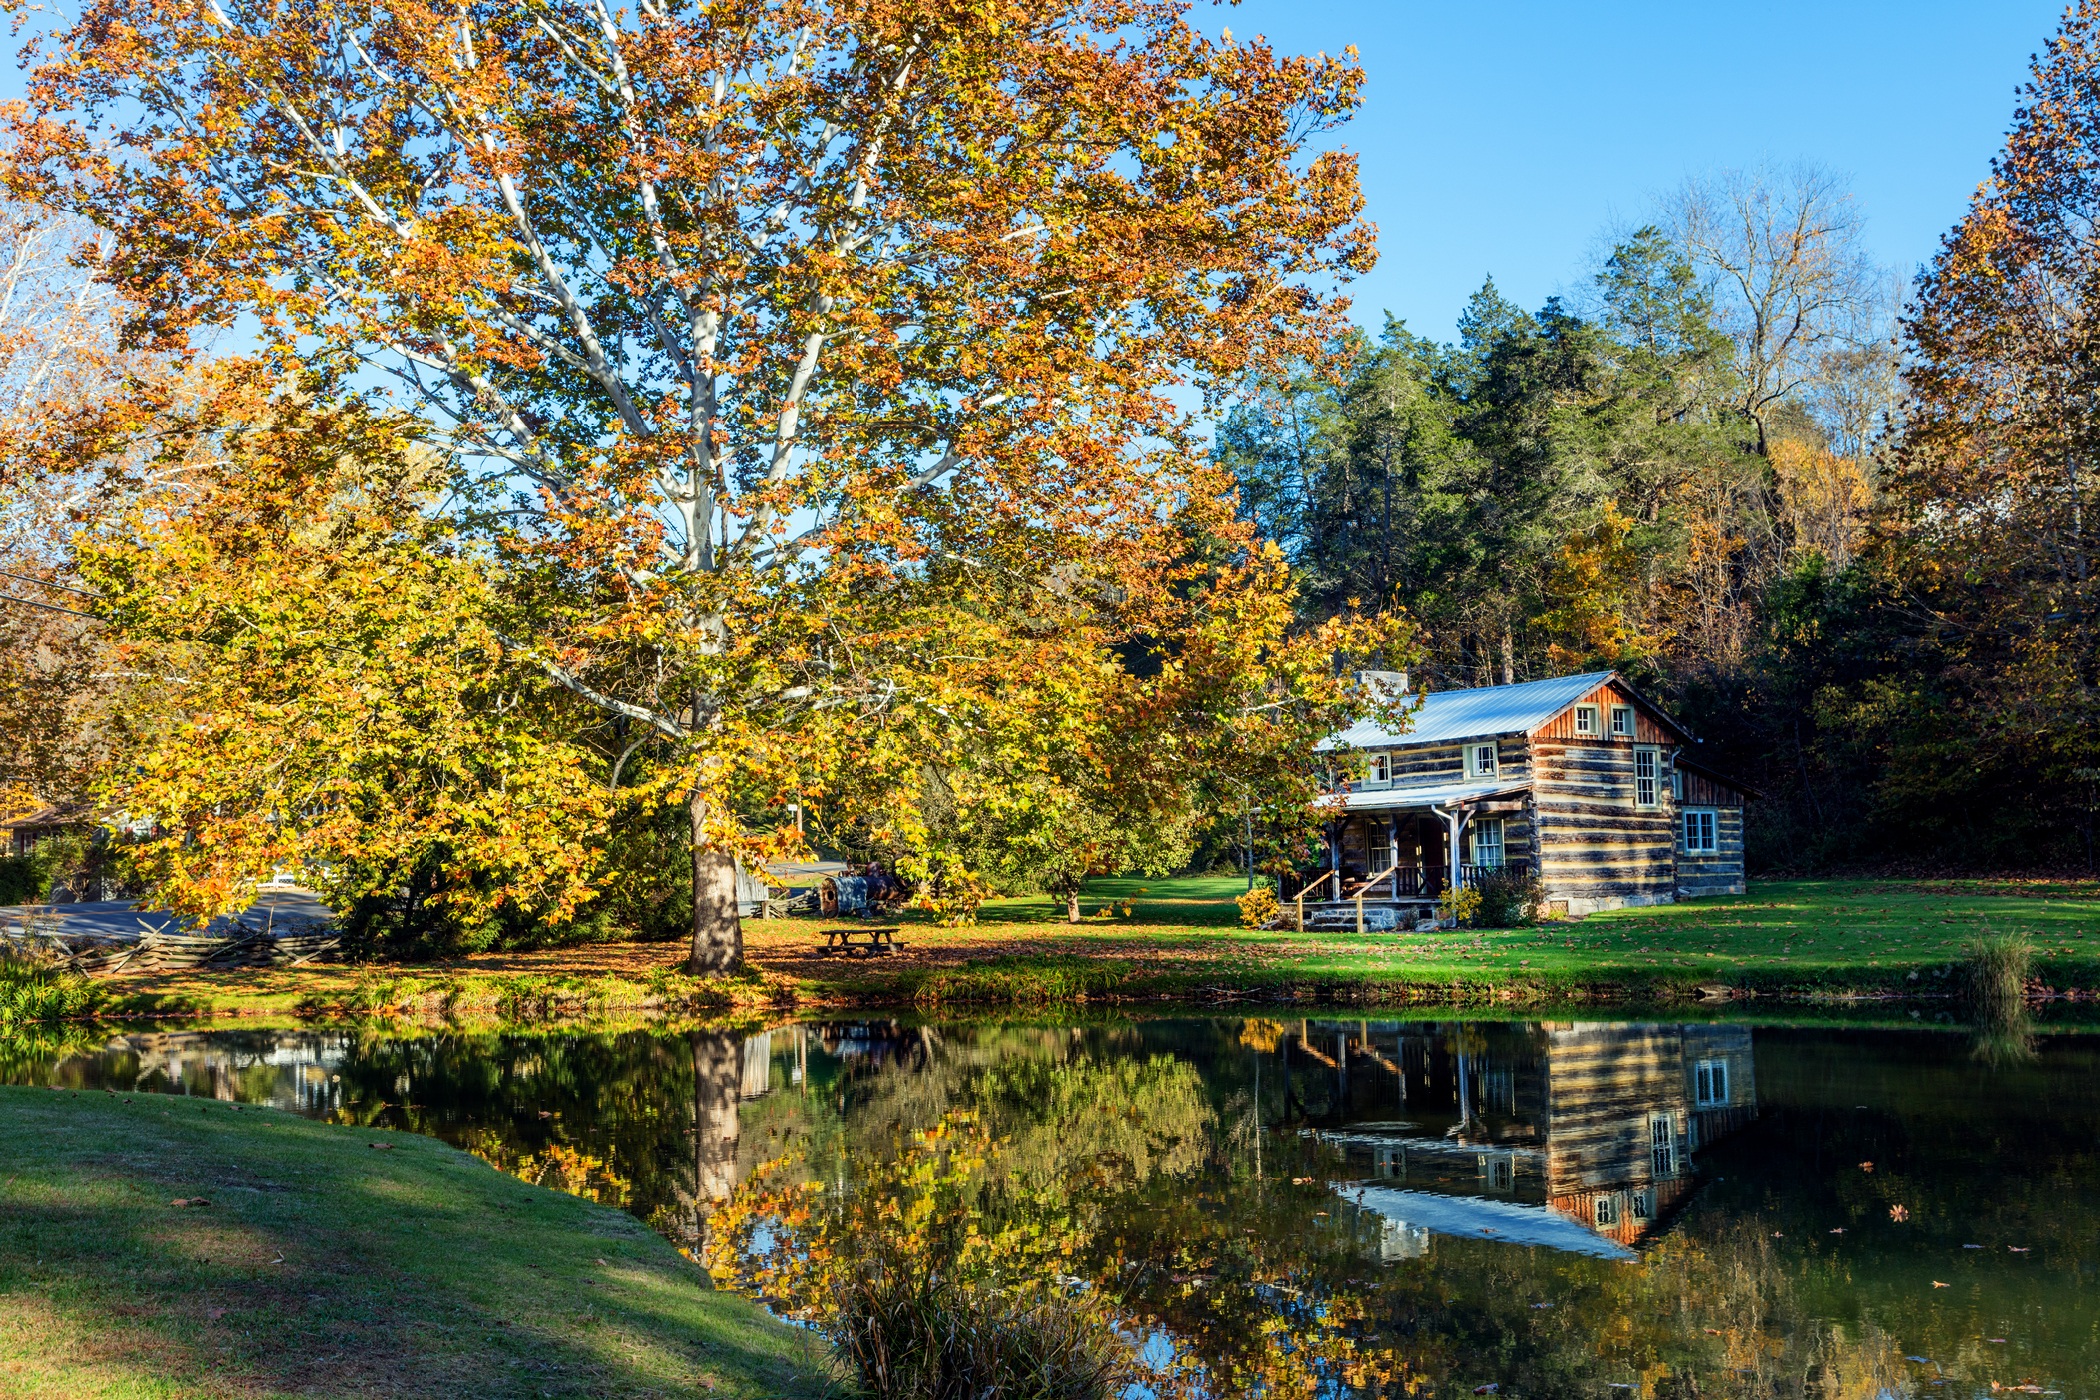
landscape, tree, nature, house, leaf, flower, lake, home, pond, reflection, scenic, autumn, park, botany, garden, season, waterway, trees, outdoors, outside, reflections, beautiful, estate, woodland, log cabin, idyll, west virginia, woody plant